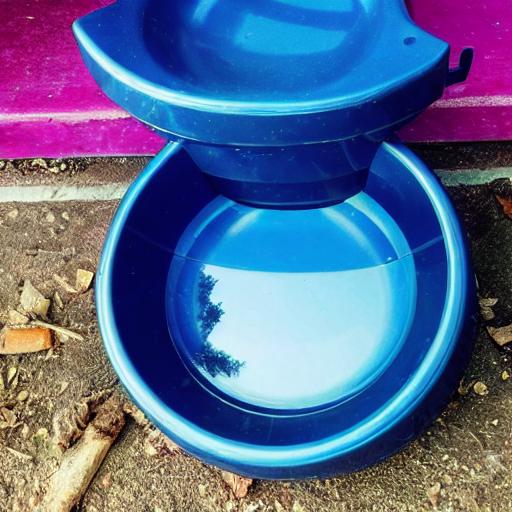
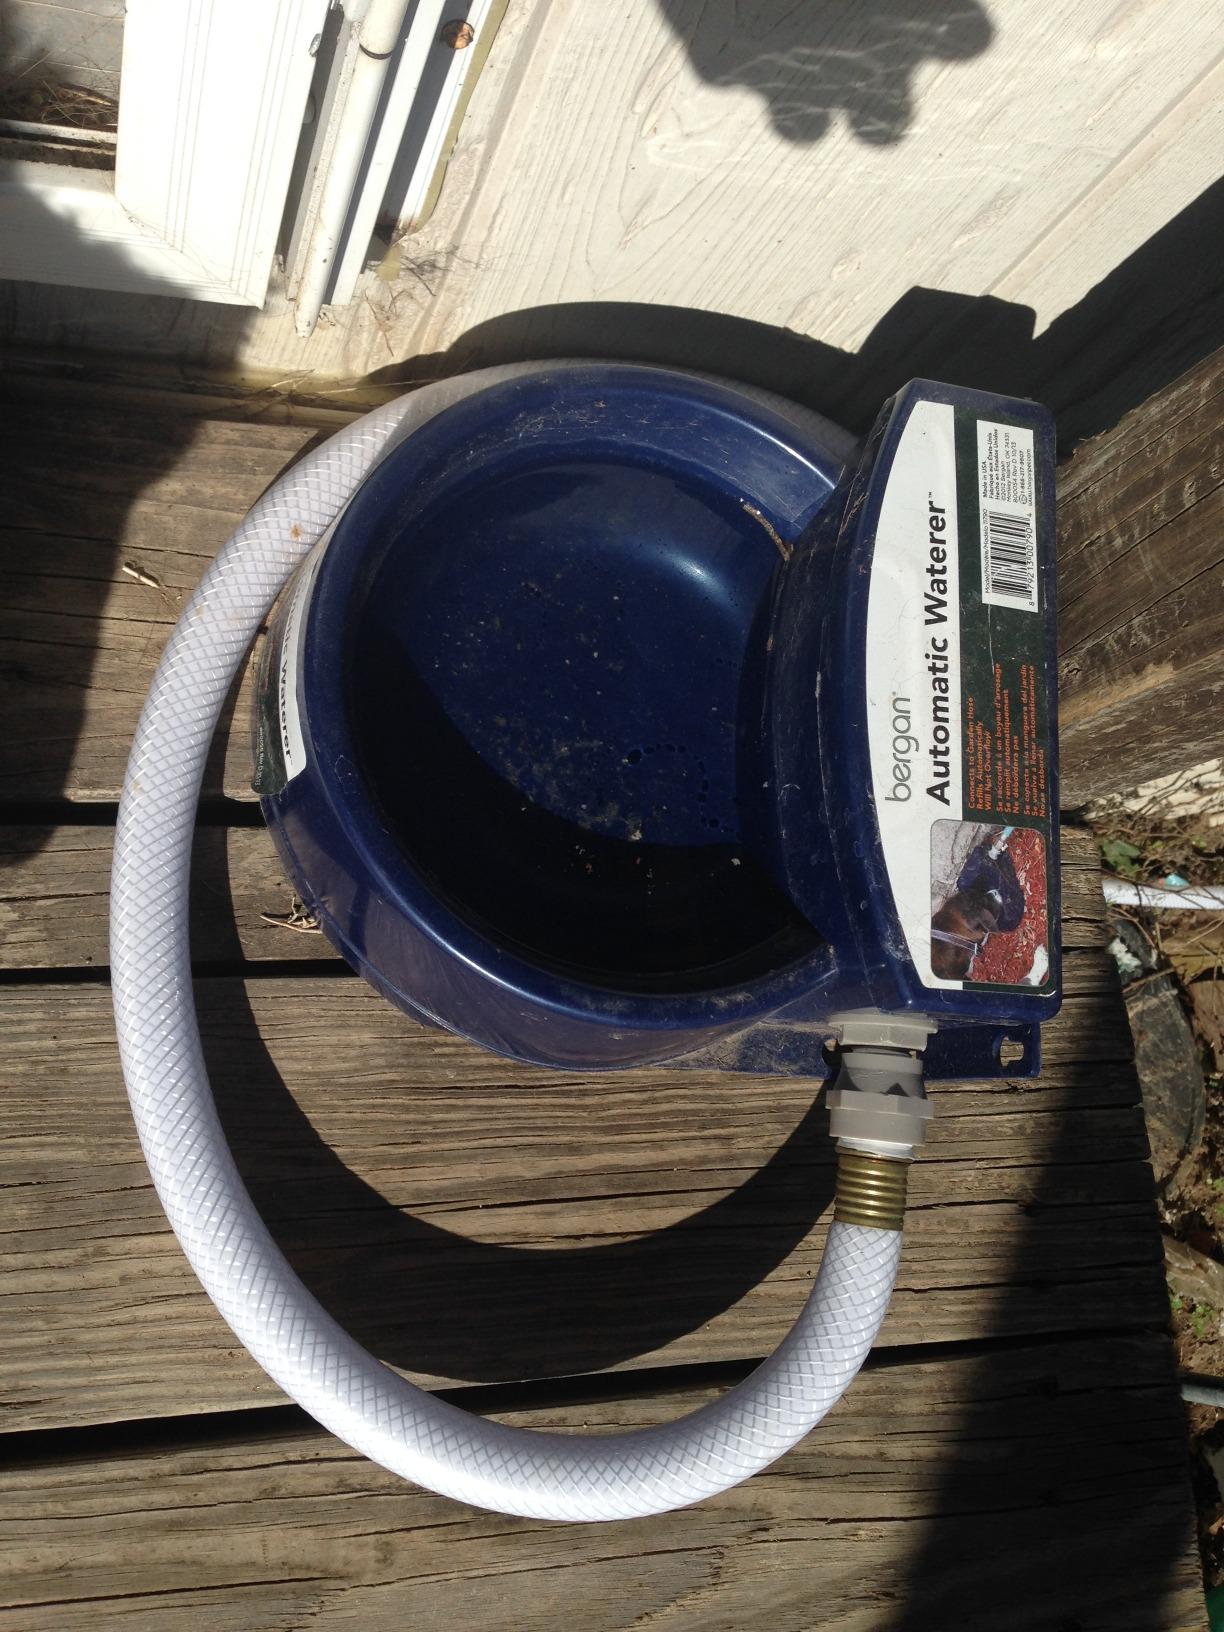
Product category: items_bowl
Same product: no